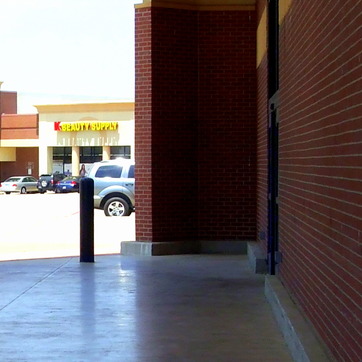
Material: brick